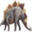
Label: dinosaur